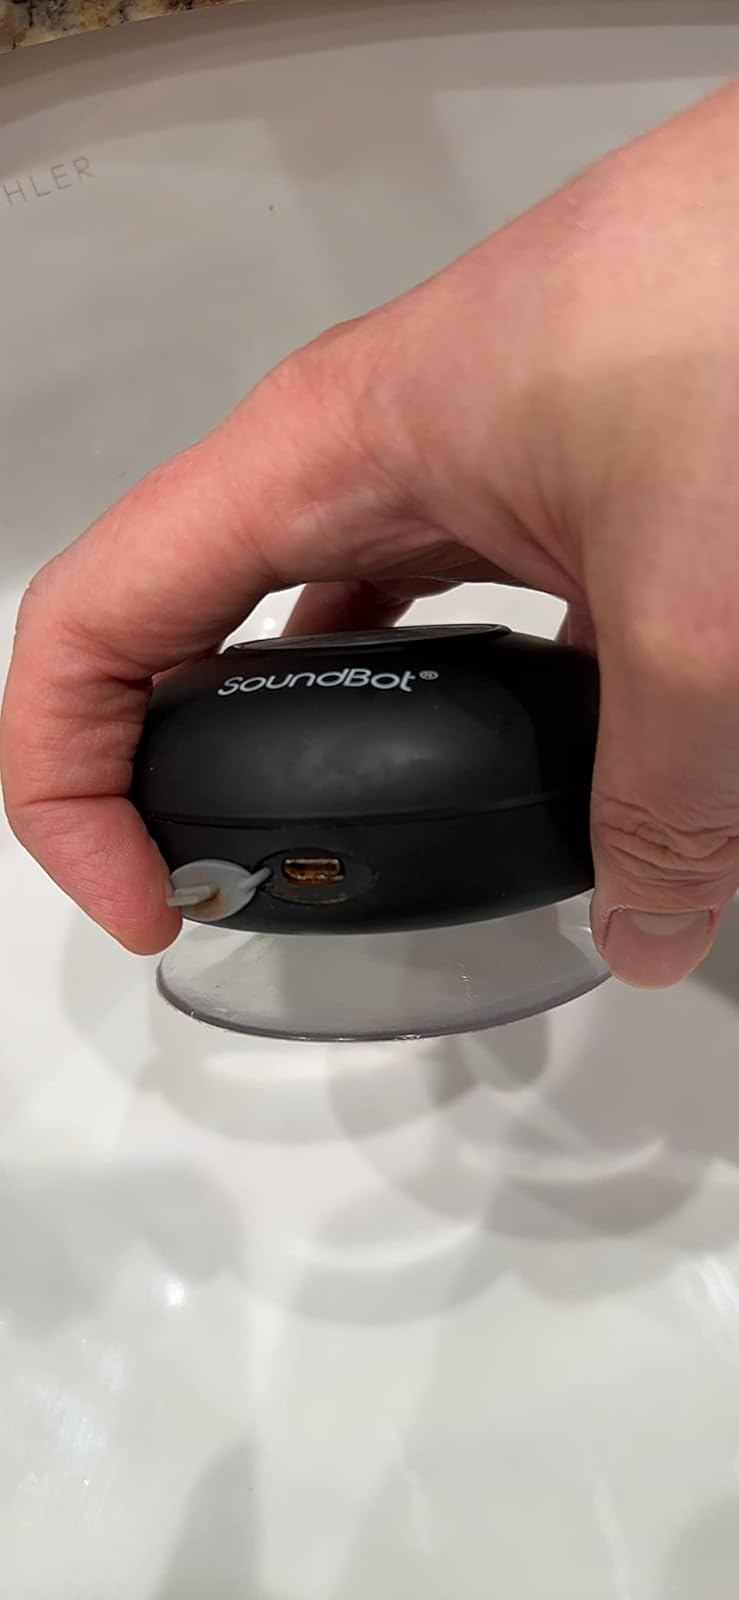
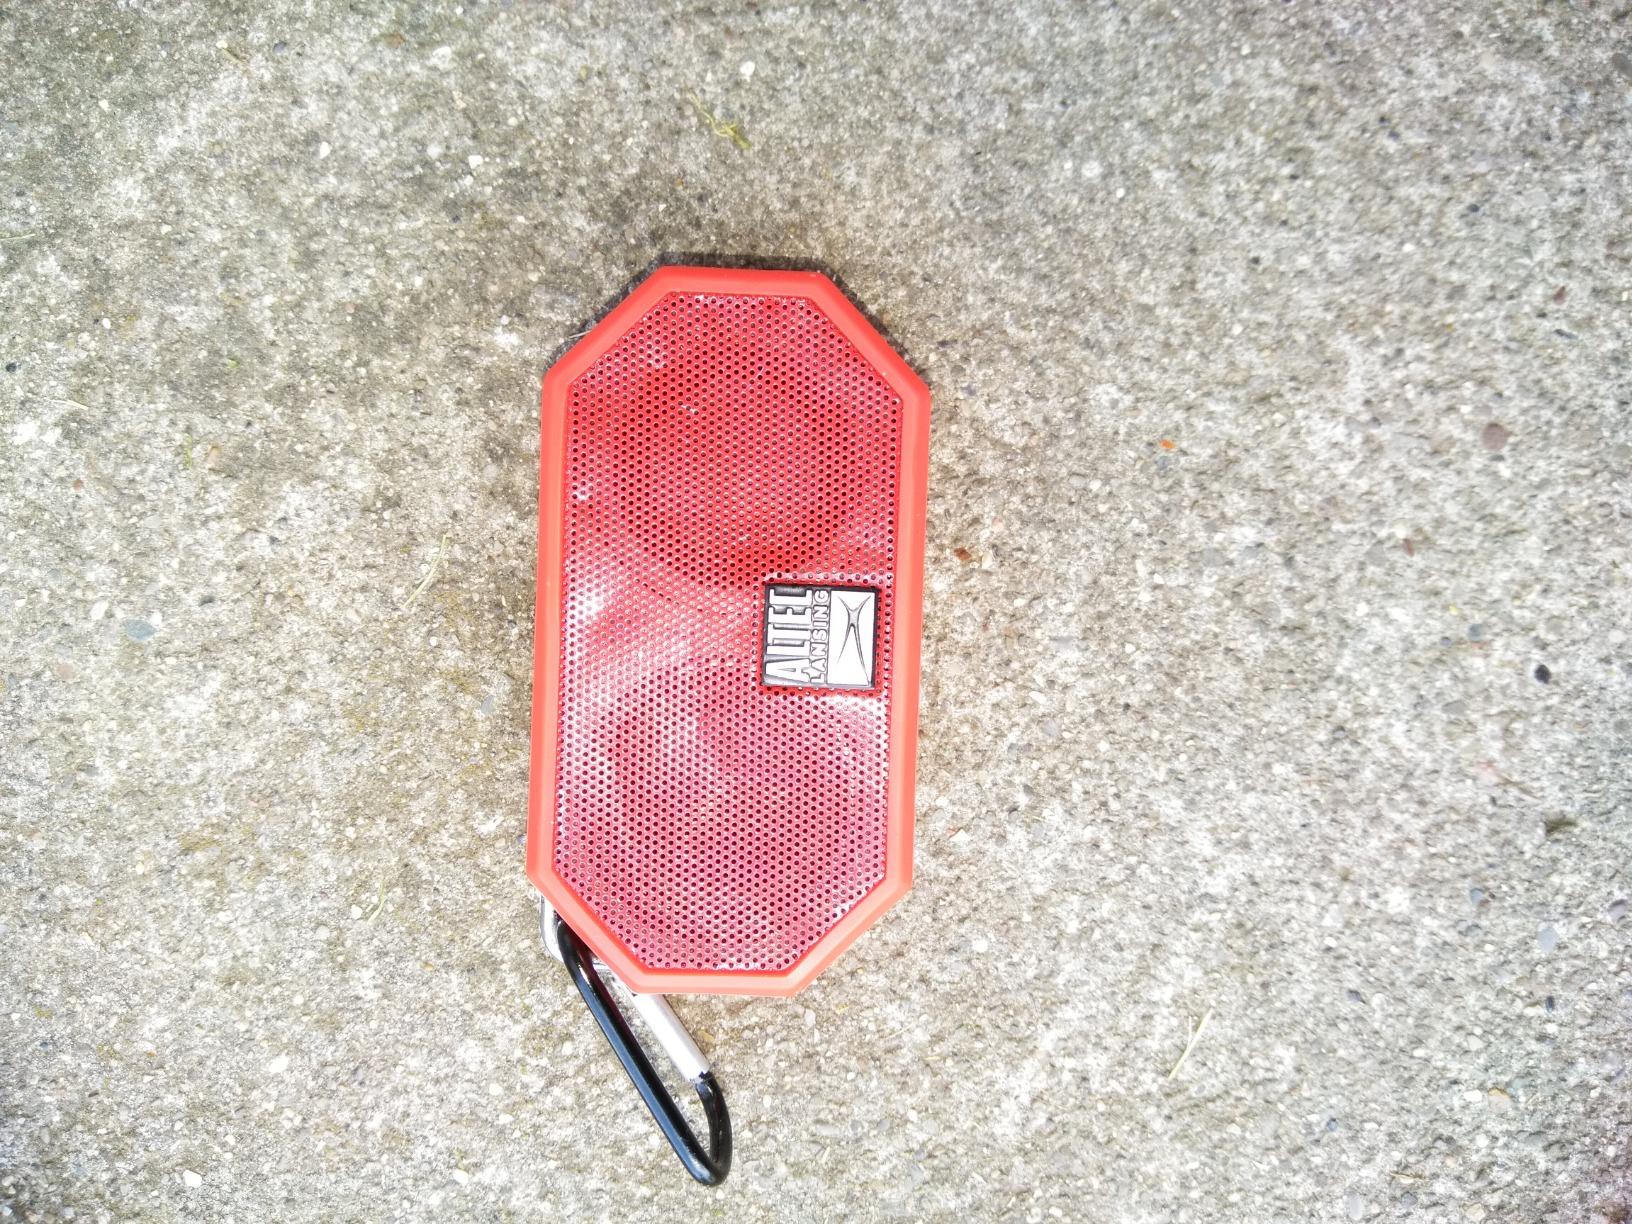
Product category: speaker
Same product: no